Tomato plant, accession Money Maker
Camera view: bottom (45 deg); turntable rotation: 240 degrees
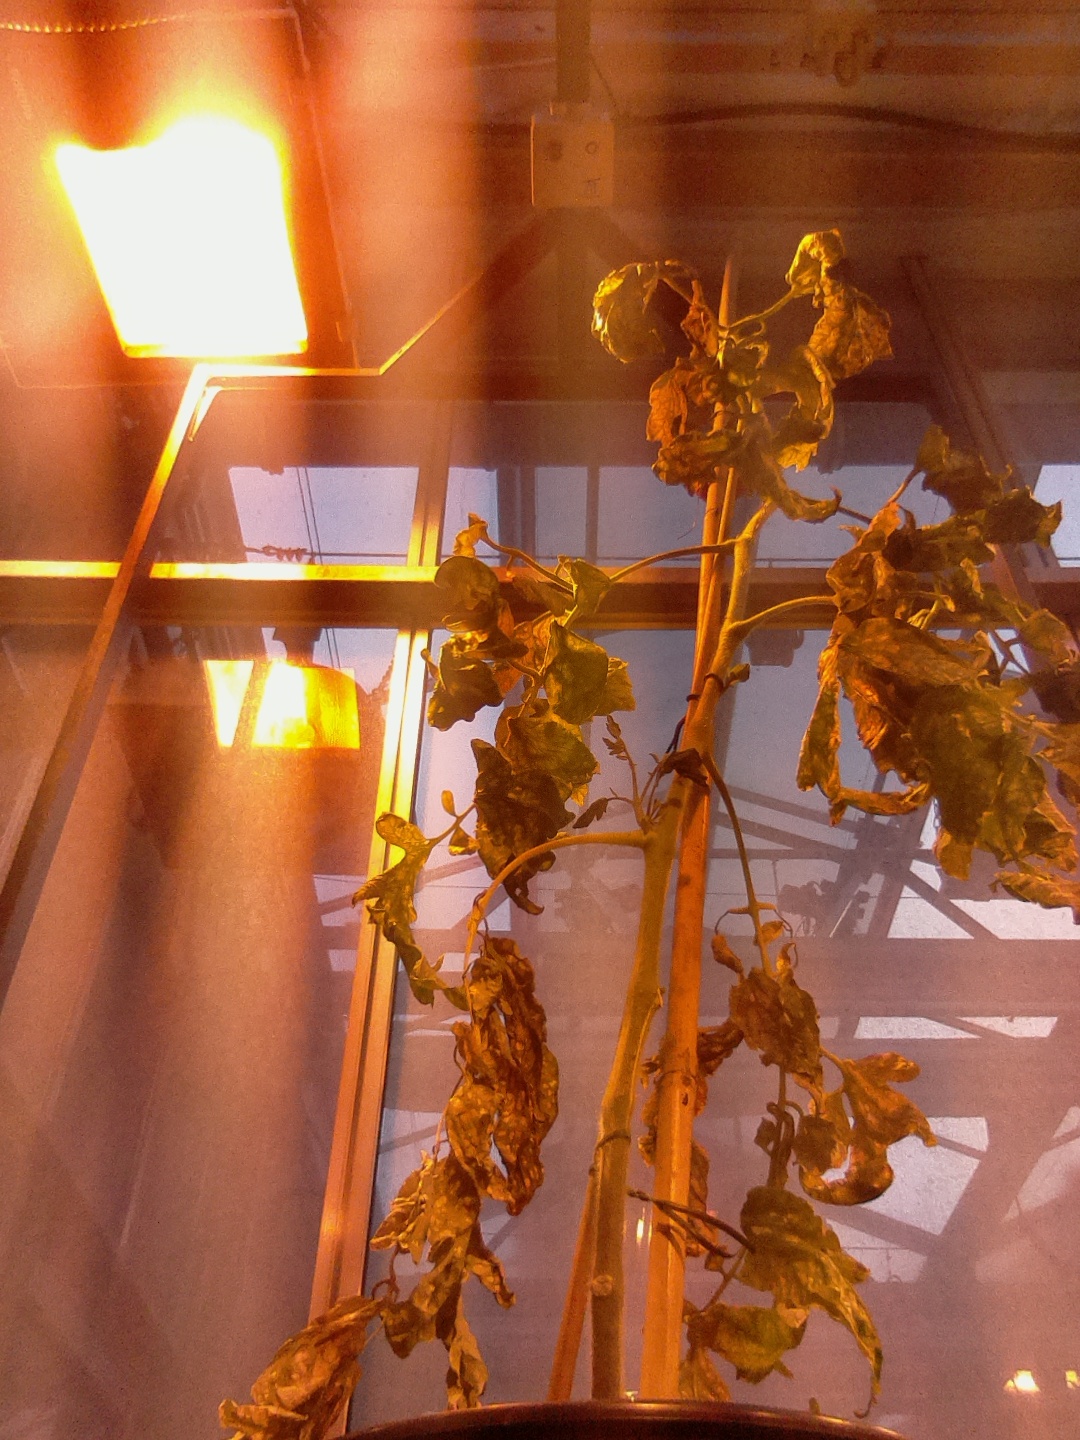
BBCH growth stage 81: 10%-20% of fruits show typical fully ripe color